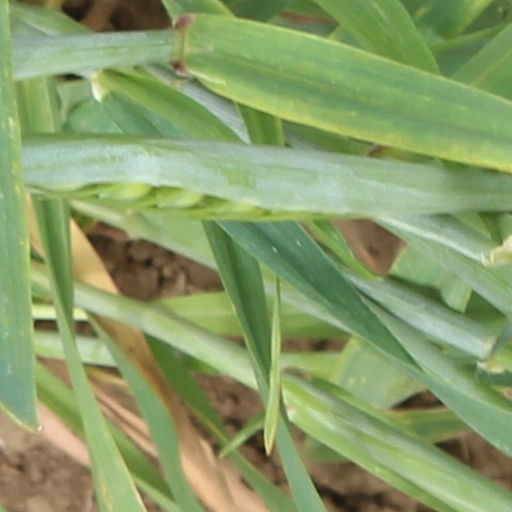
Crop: wheat